Sheng Long

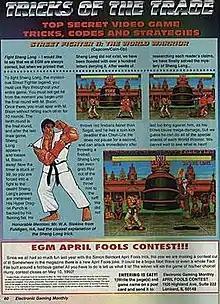
Coupled with edited screenshots, the hoax inspired many to try to fight Sheng Long in "Street Fighter II".

The mistranslation spawned rumors about the existence of a Sheng Long character in the game, and players sent letters to video game publications attempting to confirm the character's existence. "Electronic Gaming Monthly" editor Ken Williams, who was an avid "Street Fighter II" player, also took an interest in the rumor, feeling there had to be some secrets in the game due to his experiences with the first "Street Fighter" arcade game. Wanting to try the office's newly acquired Adobe Photoshop software, he modified screenshots of the game to "create" a "secret boss" by combining sprites from different characters, using it as a way to let off steam due to the stresses of work. Pleased with the results he invited the other writers over, who enjoyed the humor and encouraged Williams to create a second screenshot of the character, with Ray Price suggesting to give the character a flaming fist version of Ryu's "Shoryuken" special attack. Unsure what to do with the screenshots at this point, and with their April issue approaching, they invited founding editor Steve Harris over and proposed using the images for an April Fools' Day prank article. Harris took one look and responded "Make it happen."